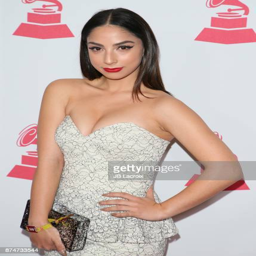
latin pop artist attends person